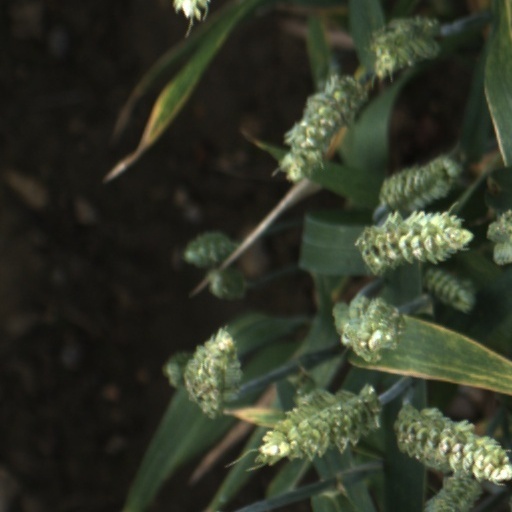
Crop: wheat